William Walton

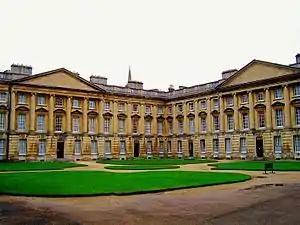
Christ Church, Oxford, where Walton was a chorister and then an undergraduate

Sir William Turner Walton (29 March 19028 March 1983) was an English composer. During a sixty-year career, he wrote music in several classical genres and styles, from film scores to opera. His best-known works include "Façade", the cantata "Belshazzar's Feast", the Viola Concerto, the First Symphony, and the British coronation marches "Crown Imperial" and "Orb and Sceptre".